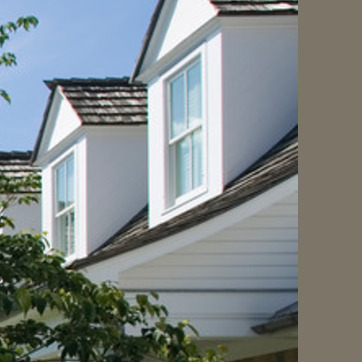
Material: glass